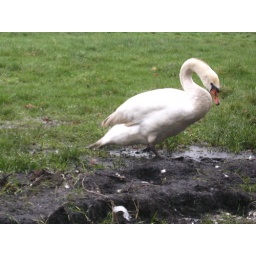
he or she was walking and swimming around our house.